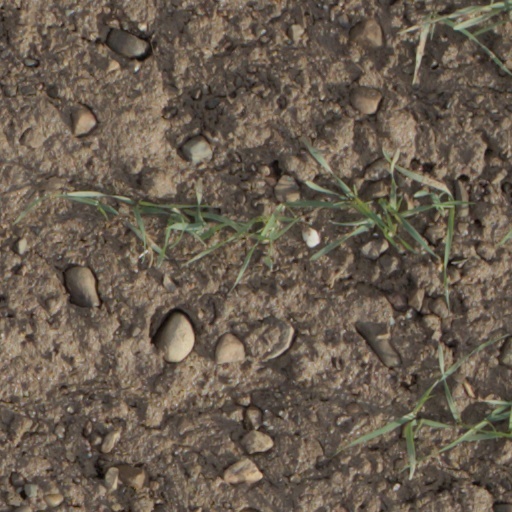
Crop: wheat